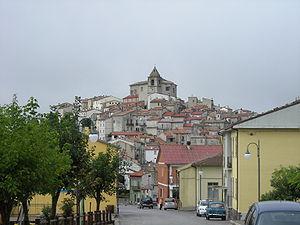
Schiavi di Abruzzo est une commune de la province de Chieti dans la région Abruzzes en Italie.